Heinrich Reffle von Richtenberg

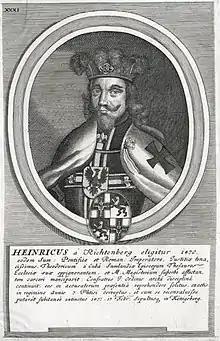

Heinrich Reffle von Richtenberg (died 1477) was the 33rd Grand Master of the Teutonic Order, serving from 1470 to 1477.